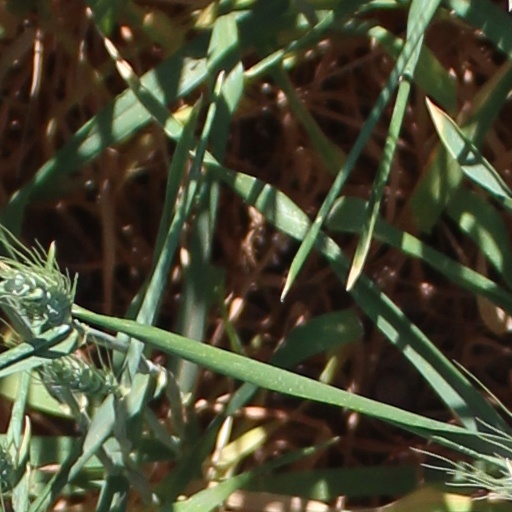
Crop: wheat